Nardole

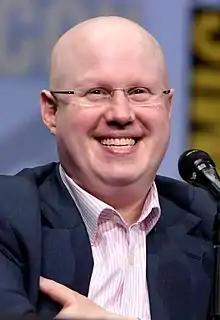
Comedian Matt Lucas (pictured) portrays Nardole in the series

In November 2015, it was announced that Matt Lucas would appear in "The Husbands of River Song" as a guest character named Nardole. Lucas had previously voiced the Cylinder and Jelloid in the 2001 "Doctor Who" audio drama "The One Doctor". Nardole initially appeared in a comedic role, with Lucas having hammed the comedy up under the assumption it was a one-off role. Following his initial appearance, Lucas asked showrunner Steven Moffat if he could return to the series. Moffat, seeing that a high-profile actor like Lucas was willing to pass up greater career prospects to appear in the series, decided to take Lucas up on his offer and brought Nardole back to the series.